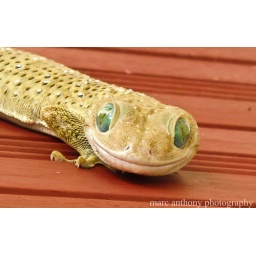
saw this guy just hanging above the classroom door very cool